Peter Kürten

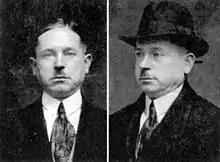
Mug shots of Kürten, taken after his May 1930 arrest

On the evening of 30 September, Kürten encountered a 31-year-old servant girl named Ida Reuter at Düsseldorf station. He successfully persuaded Reuter to accompany him to a café, and then for a walk through the local Hofgarten close to the Rhine River. At this location, he repeatedly struck her about the head with a hammer both before and after he had raped her. At one stage in this assault, Reuter regained consciousness and began pleading with Kürten to spare her life. In response, Kürten simply "gave her other hammer blows on the head and misused her".